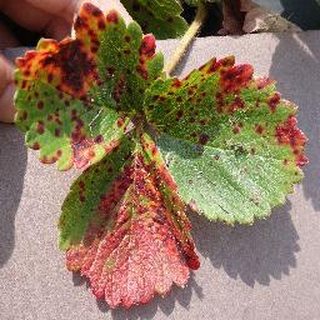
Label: strawberry_leaf_scorch